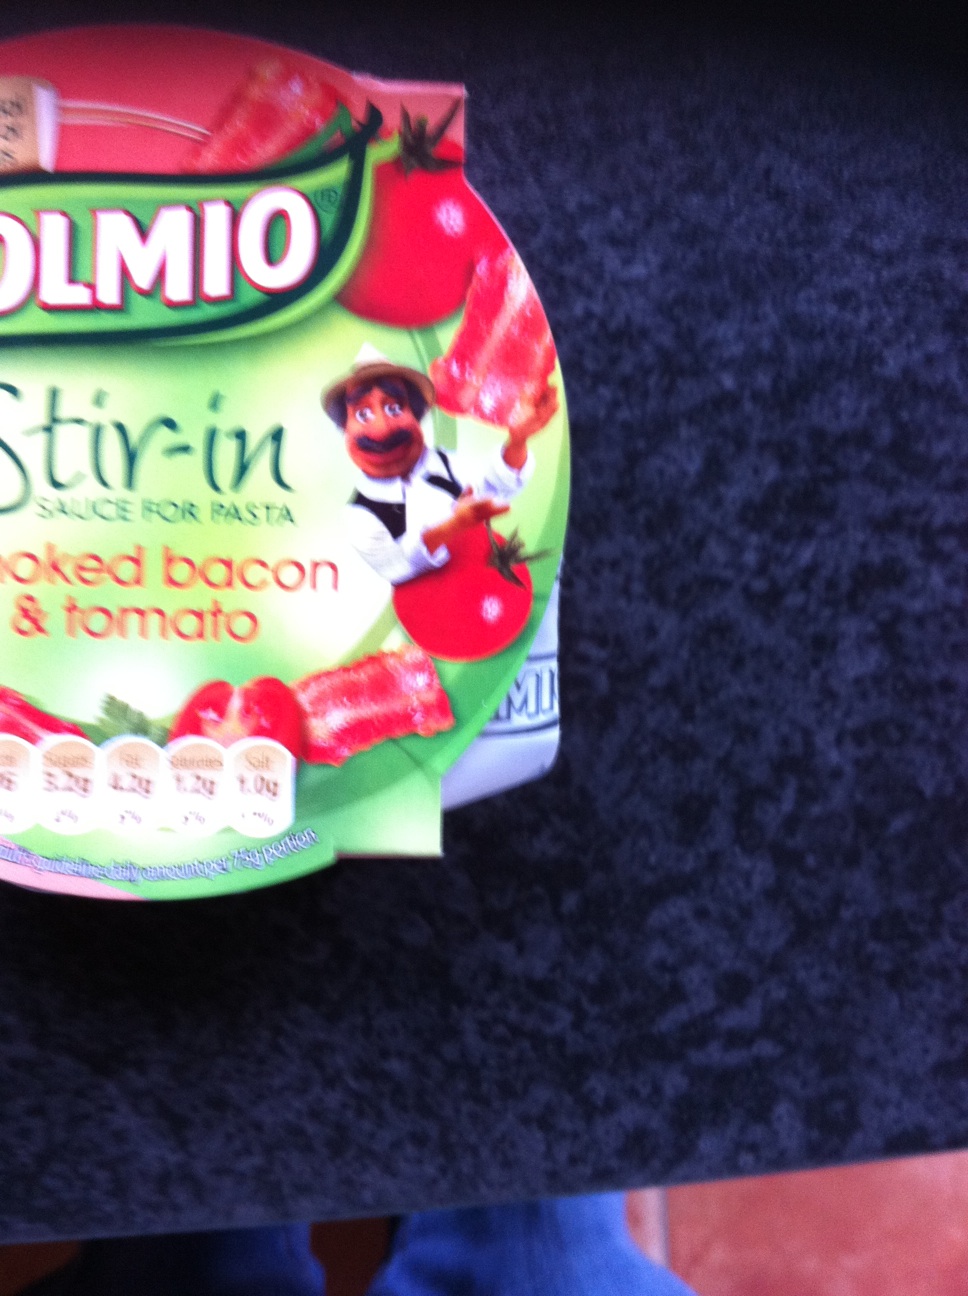Question: Hi there, can you please tell me what flavor this is?
Answer: smoked bacon tomato